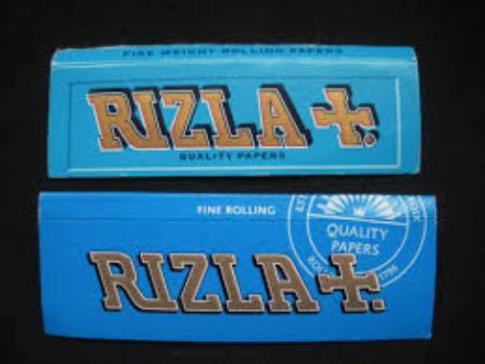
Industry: Necessities